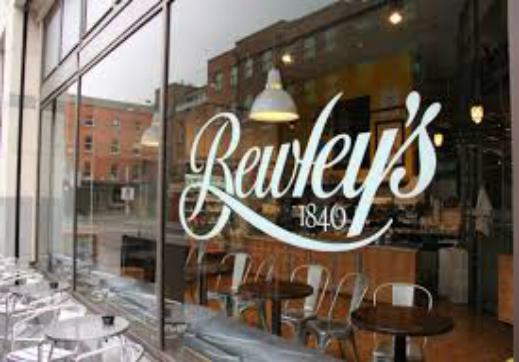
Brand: Bewley's
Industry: Food